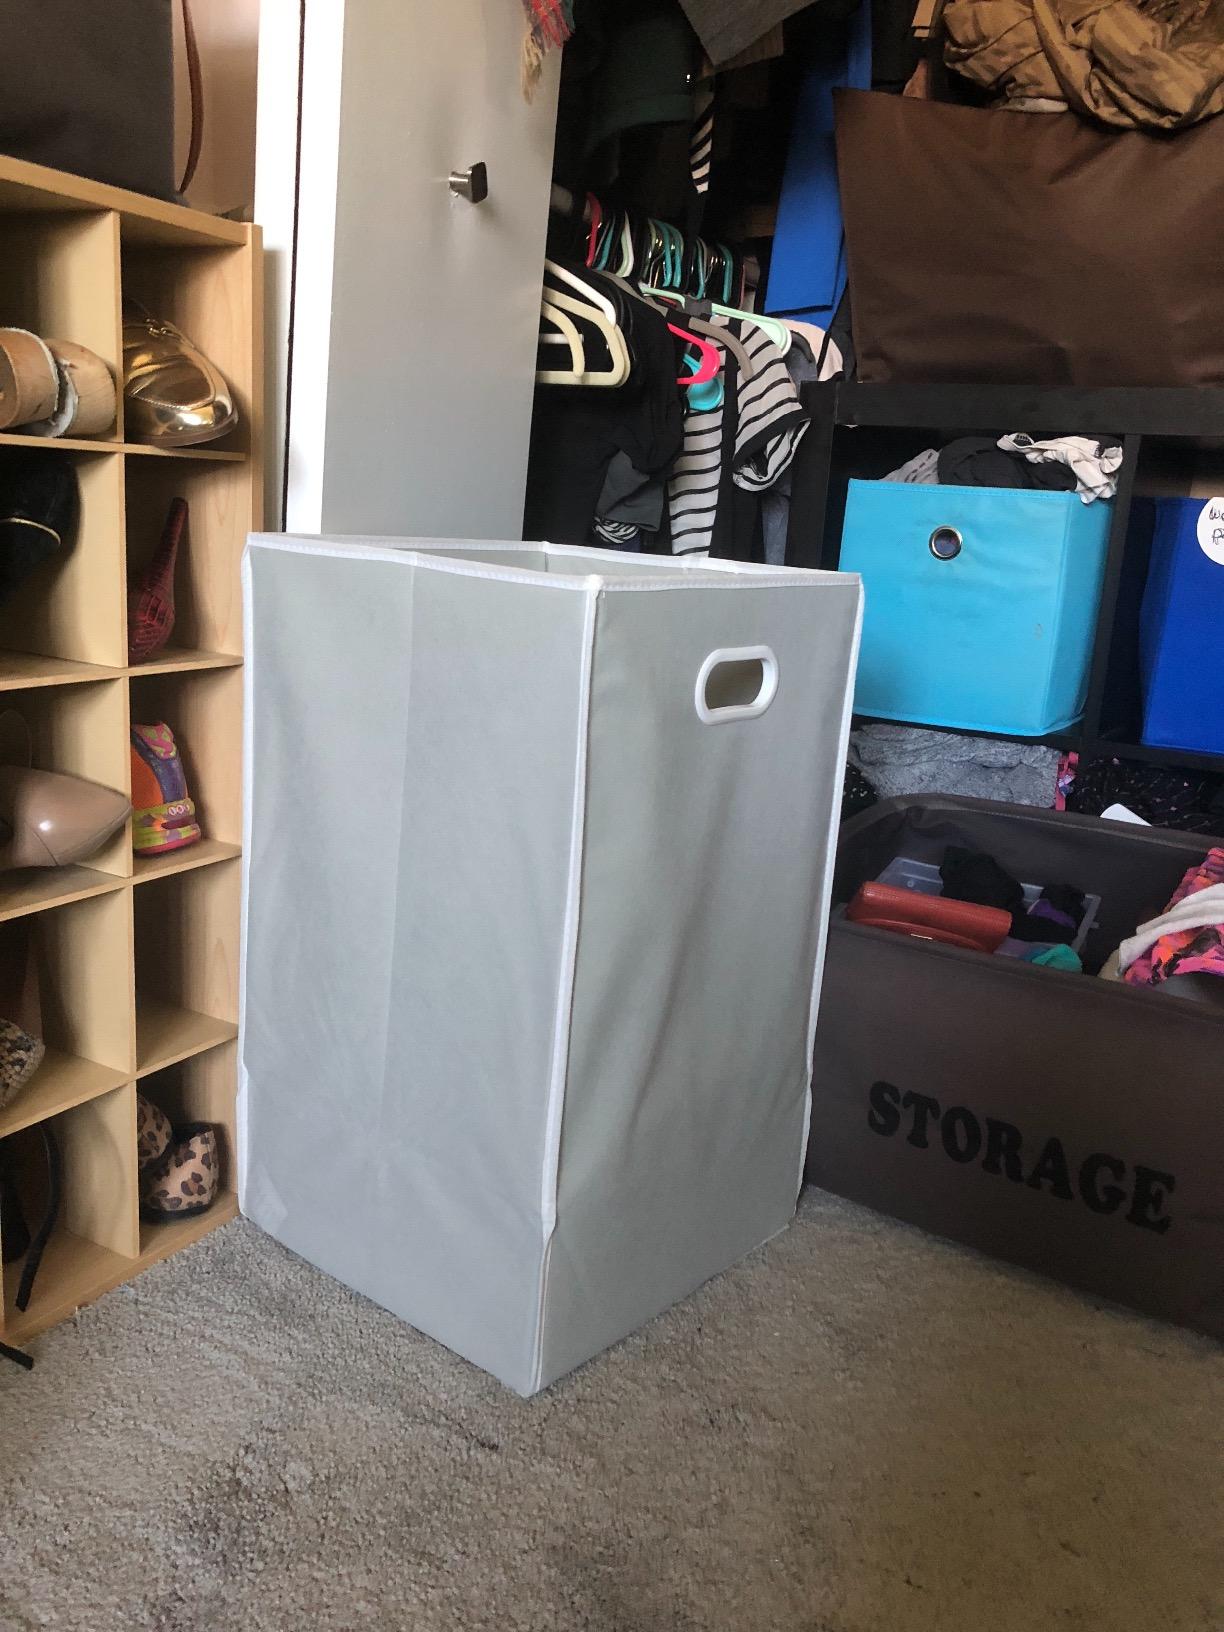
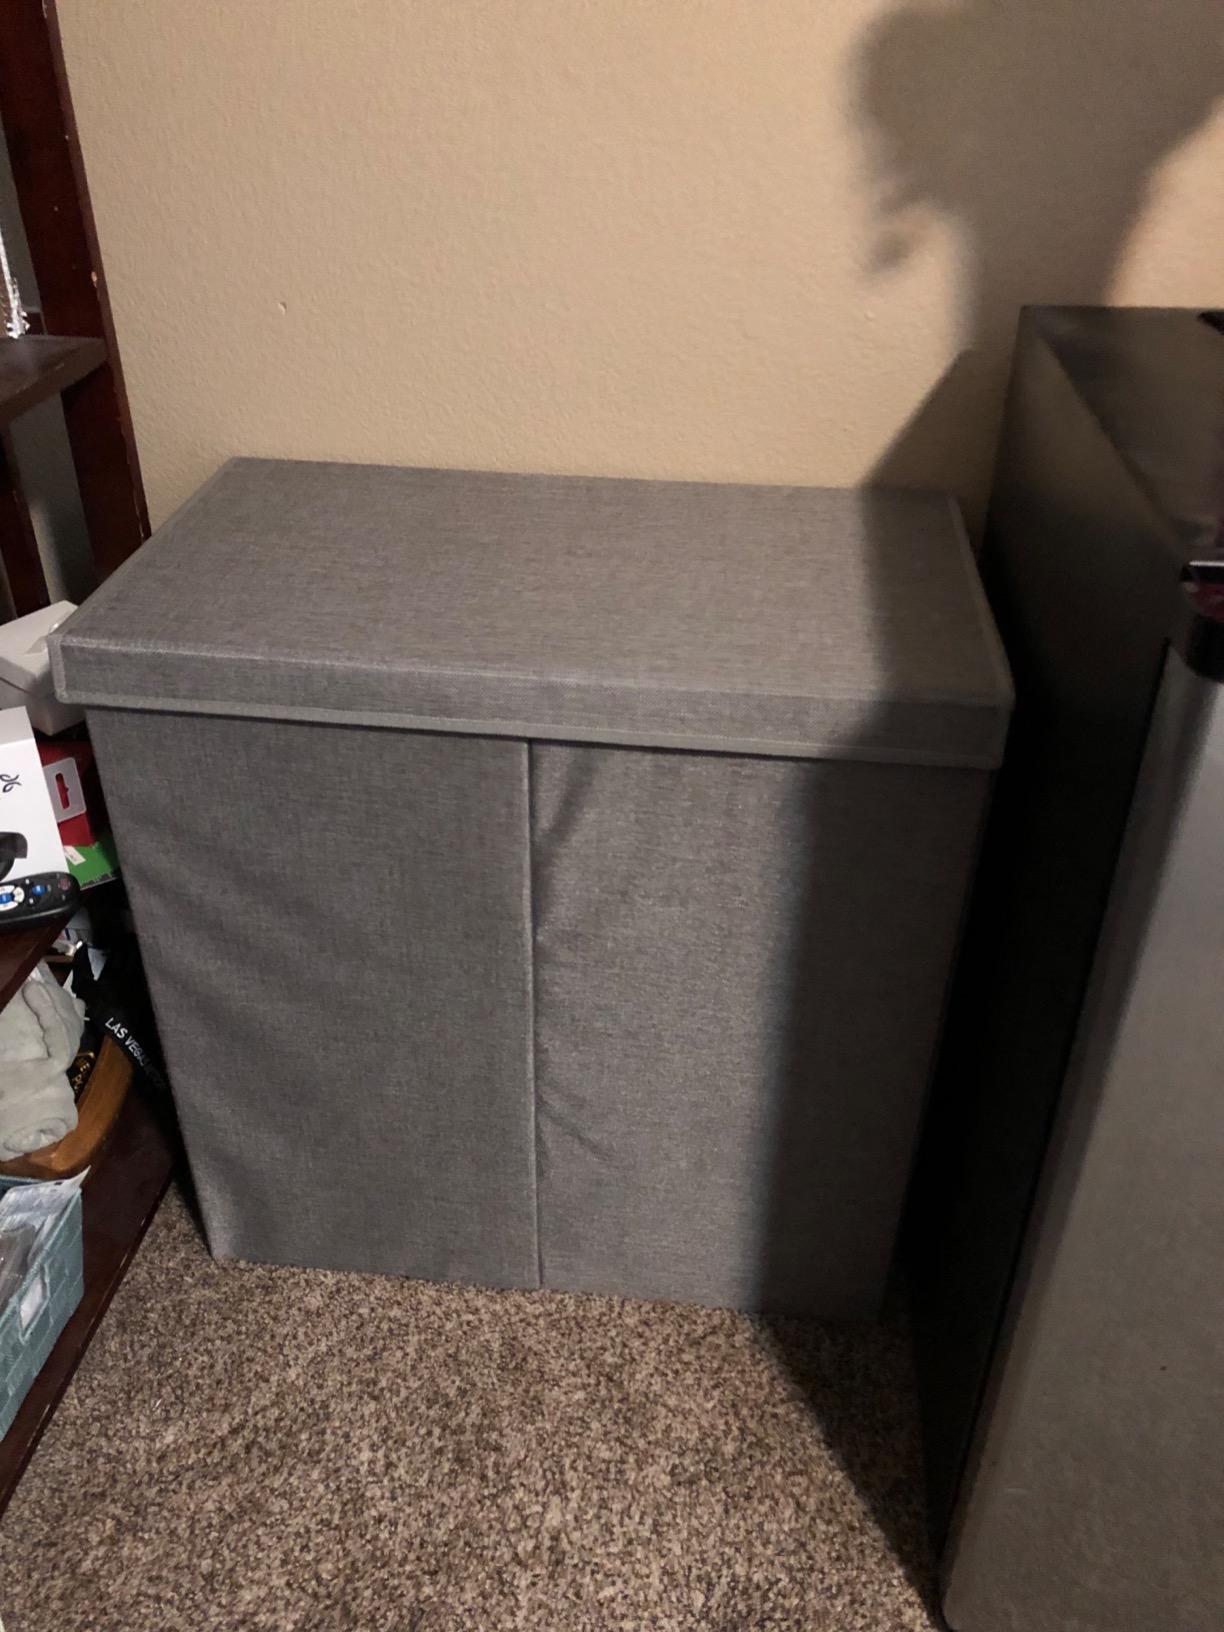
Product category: items_hamper
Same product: no